Kythnos

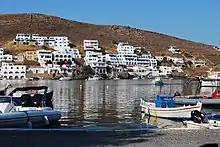
View of Merichas

In the 19th century, Kythnians mainly earned their living as they had for centuries before: as shepherds or by fishing. The island had few natural resources and, lacking a deep-water mooring for boats, was relatively inaccessible. On the other hand ceramics and pottery flourished in Kythnos, with Kythnian craftsmen leaving for Athens in the summers and returning in the winter.